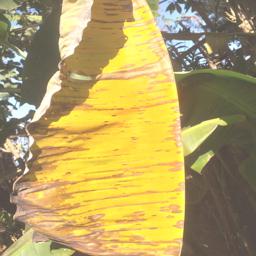
Label: MALBHOG LEAF